Goin' Fishin'

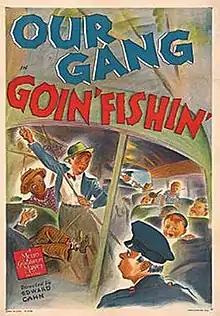
Film poster

Goin' Fishin' is a 1940 American "Our Gang" comedy short film directed by Edward Cahn. It was the 191st "Our Gang" short to be released.